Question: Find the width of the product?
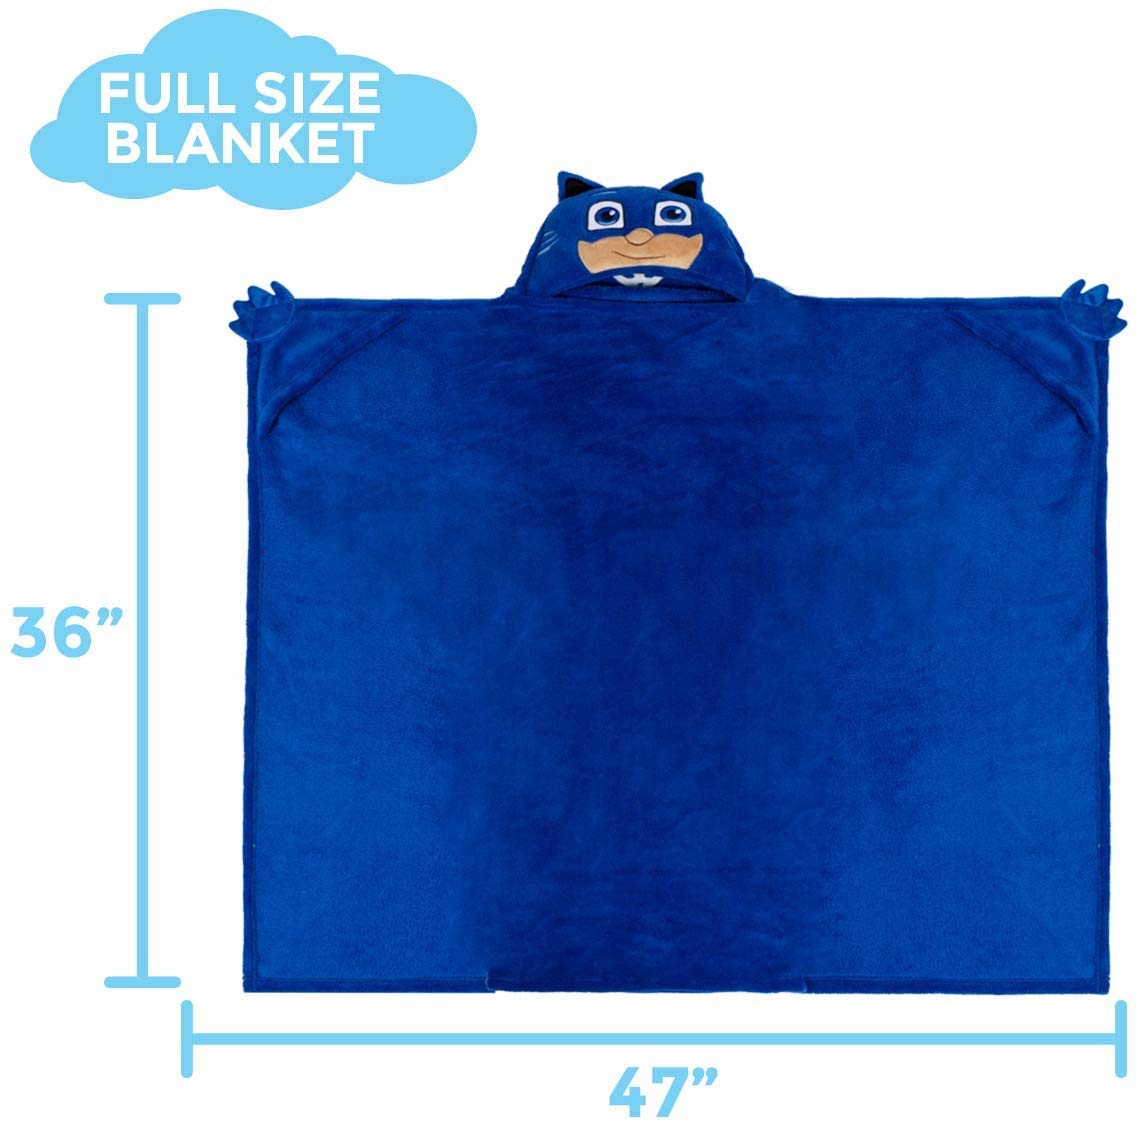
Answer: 36.0 inch